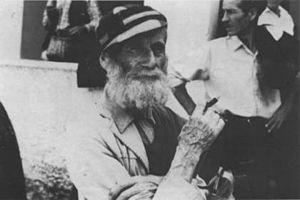
Lazar Drljača est un peintre de Bosnie-Herzégovine, lié au mouvement expressionniste.